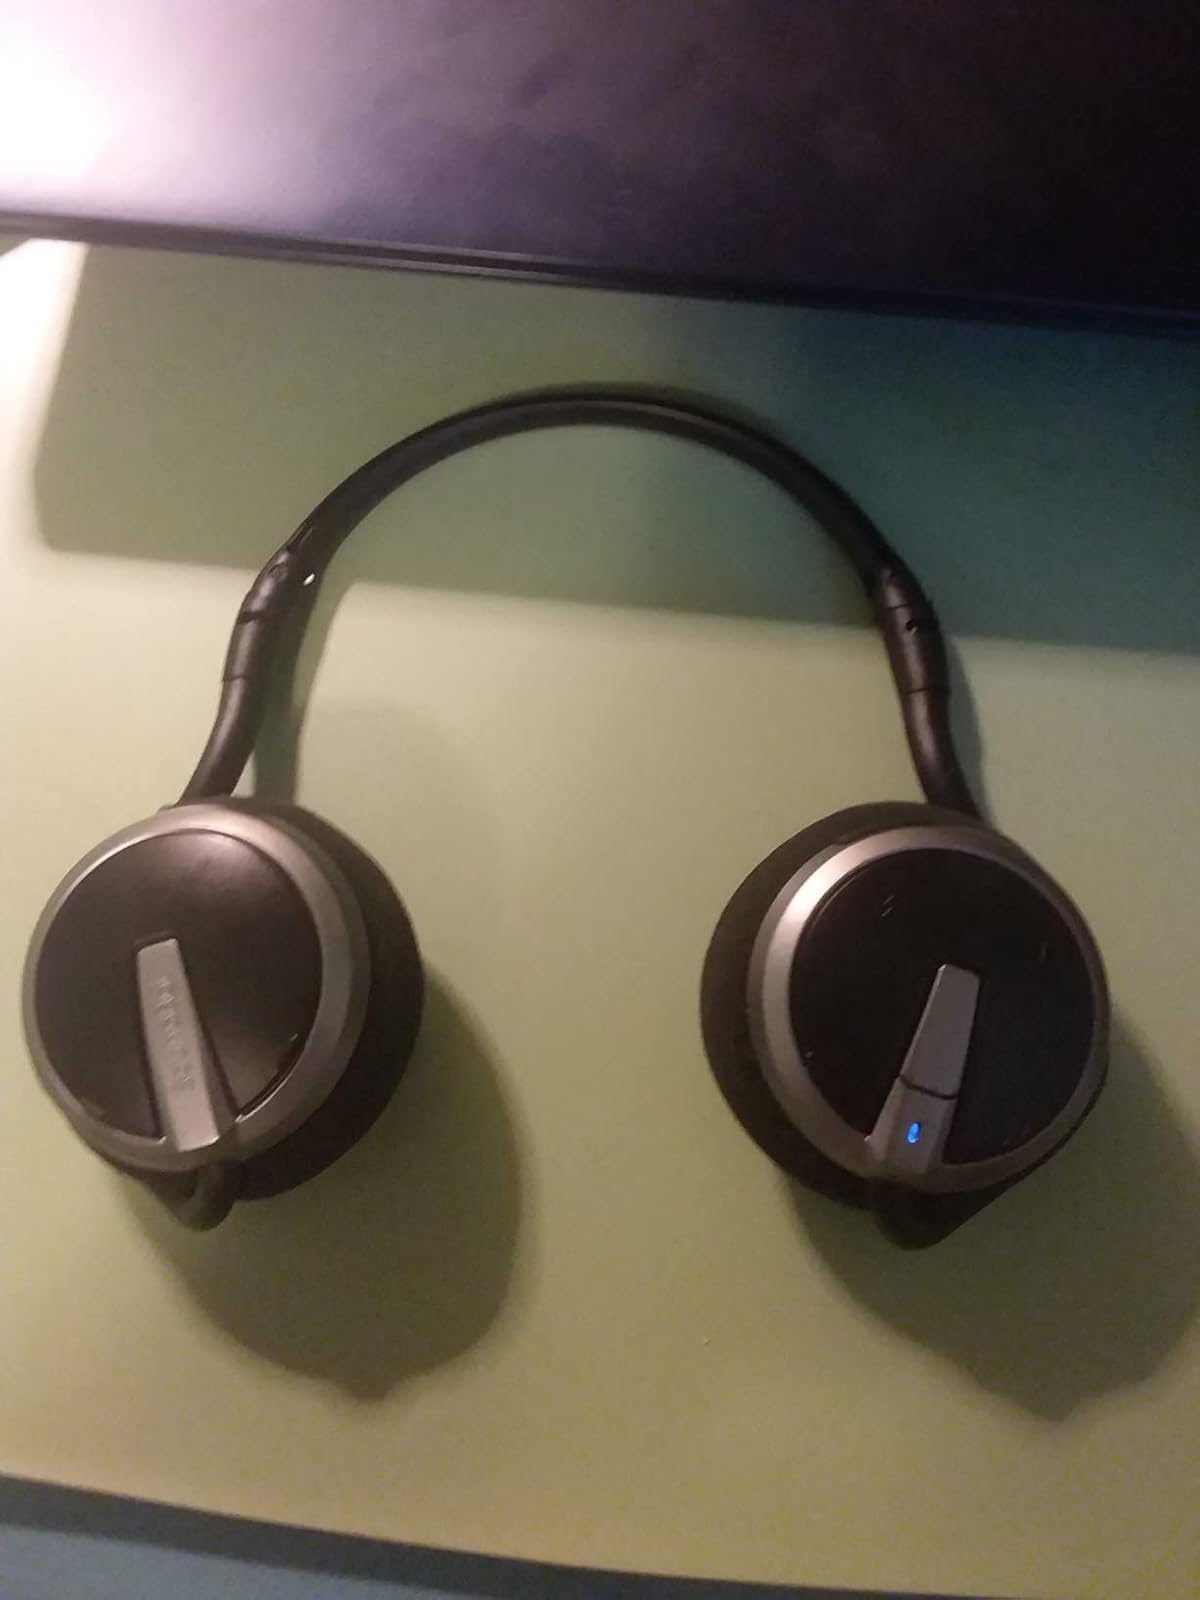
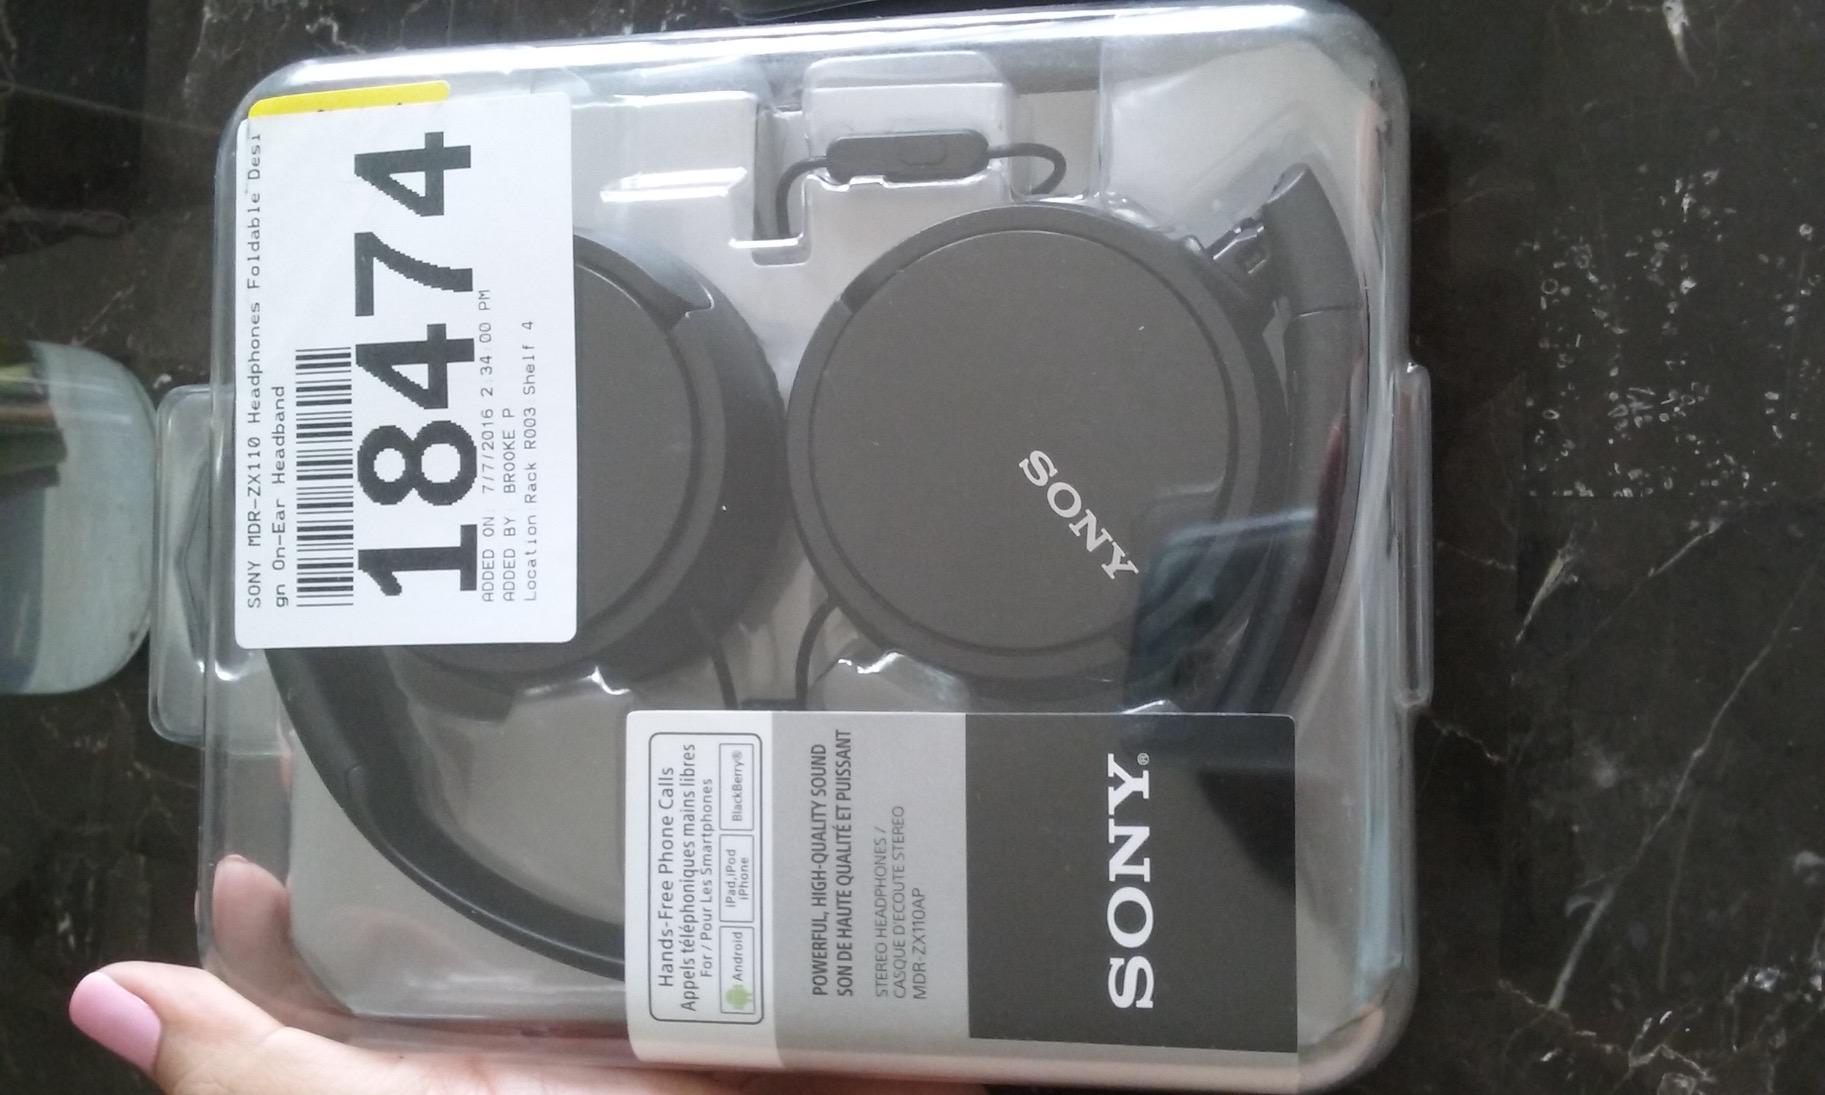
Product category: headphones
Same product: no